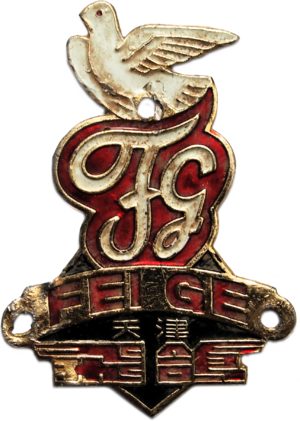
Flying Pigeon est un fabricant chinois de bicyclettes basée à Tianjin, dans le nord-est de la Chine.